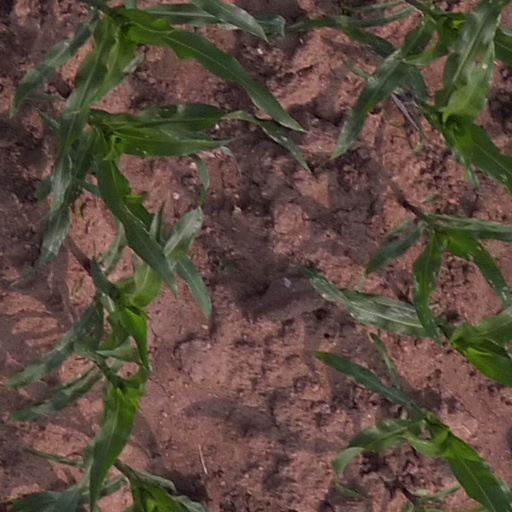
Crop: maize; corn